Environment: real
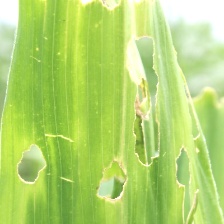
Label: fall_armyworm